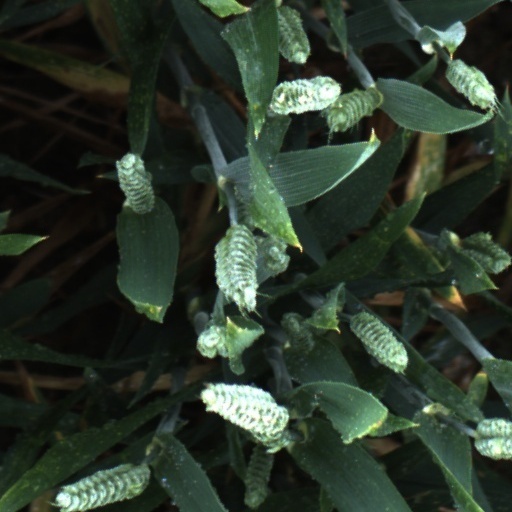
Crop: wheat